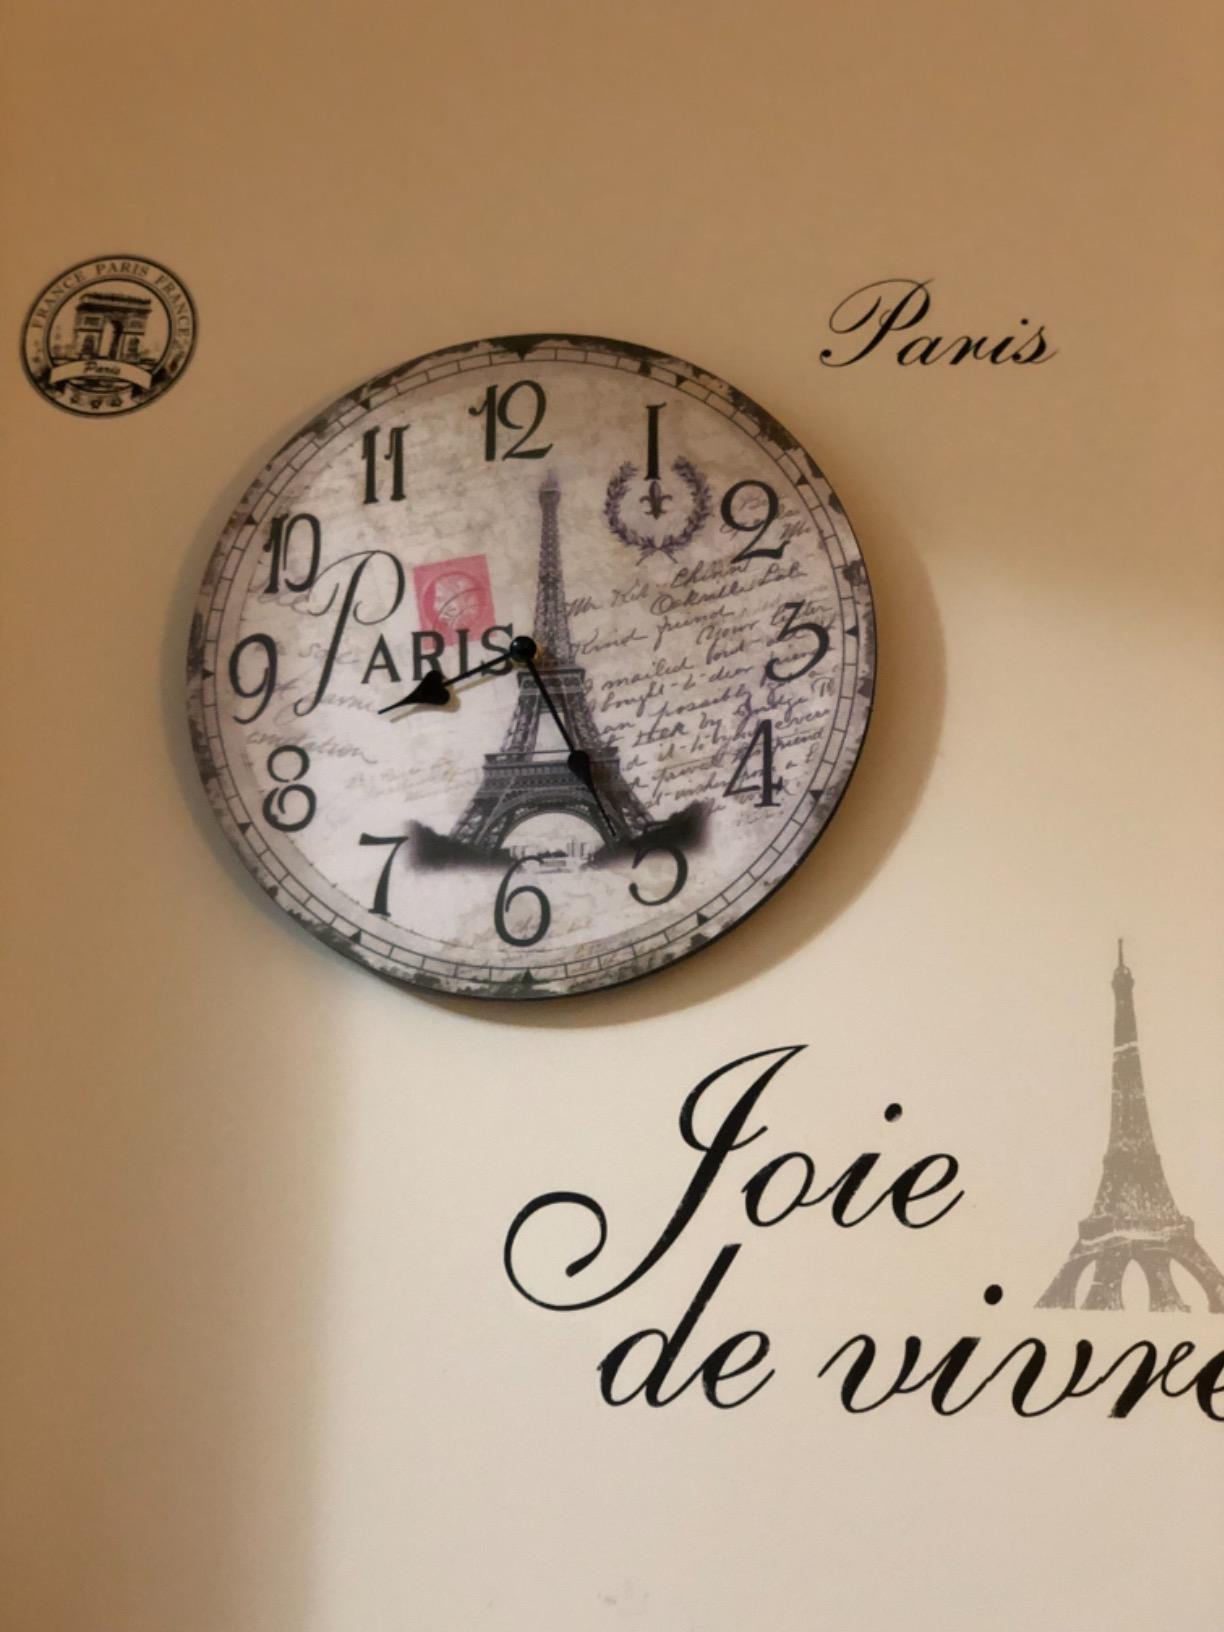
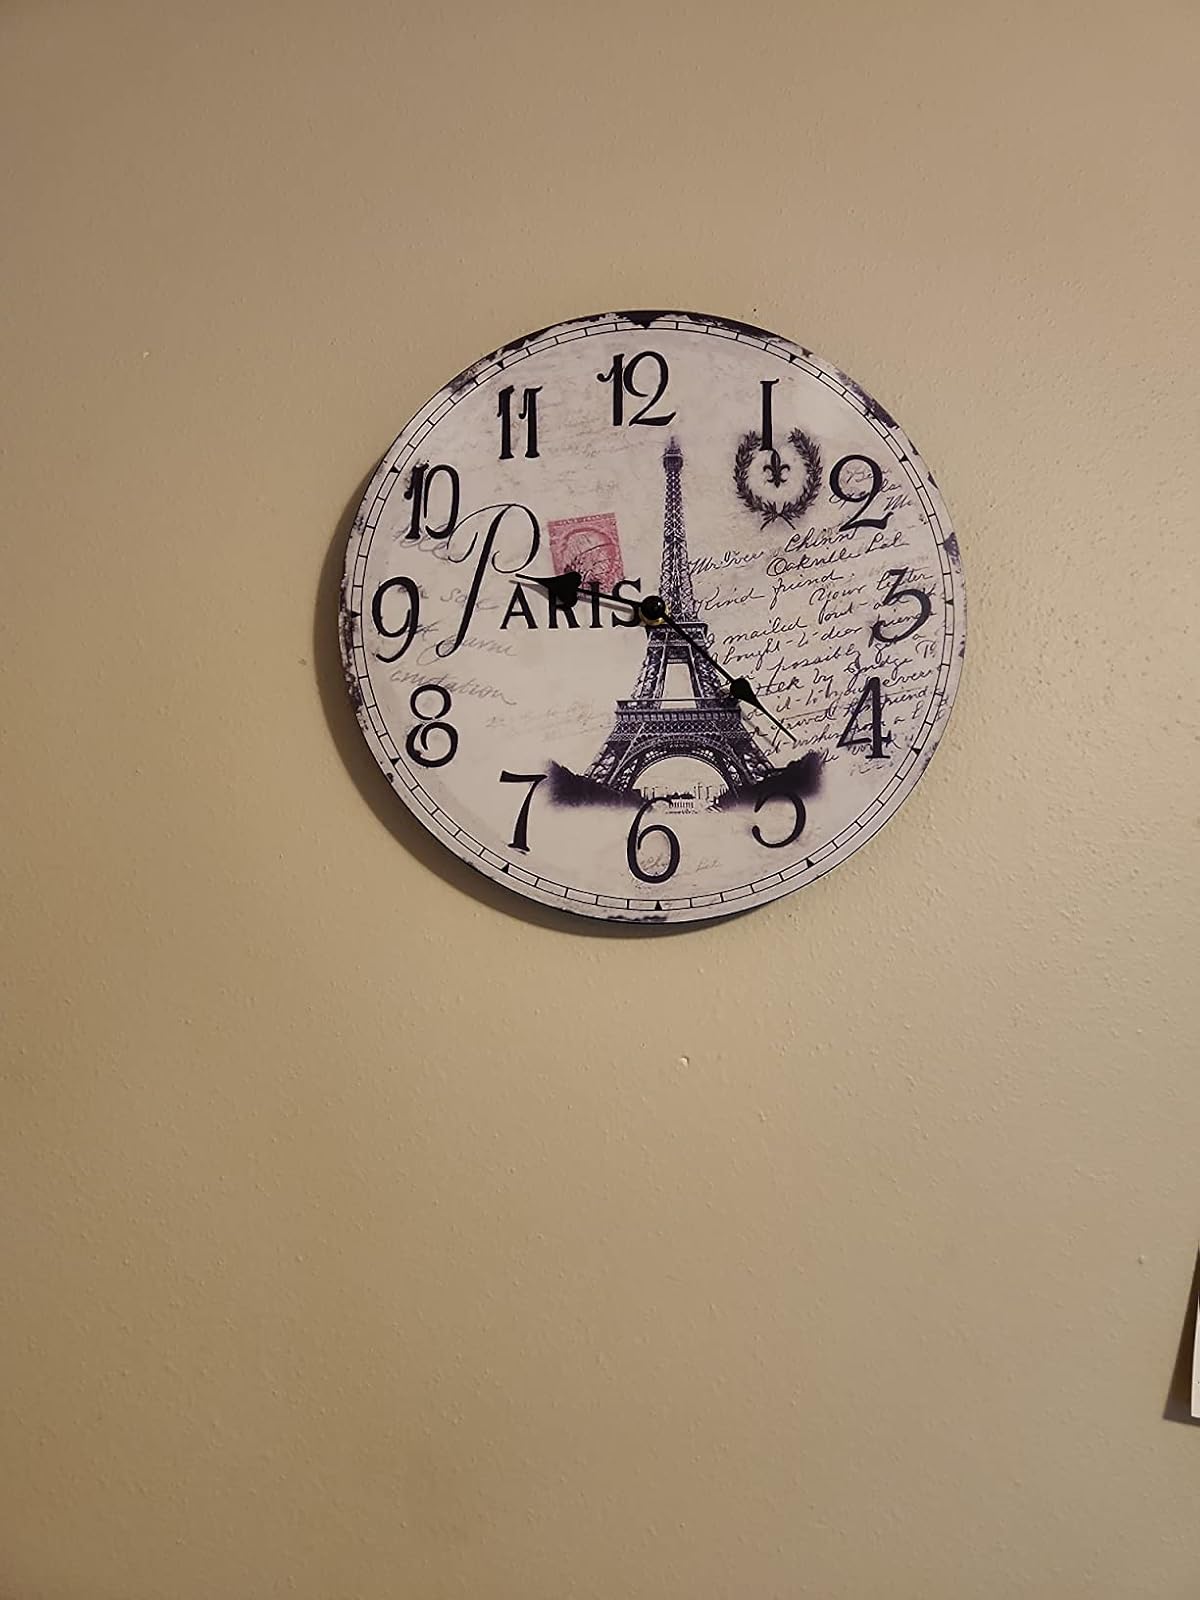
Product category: clock
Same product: yes